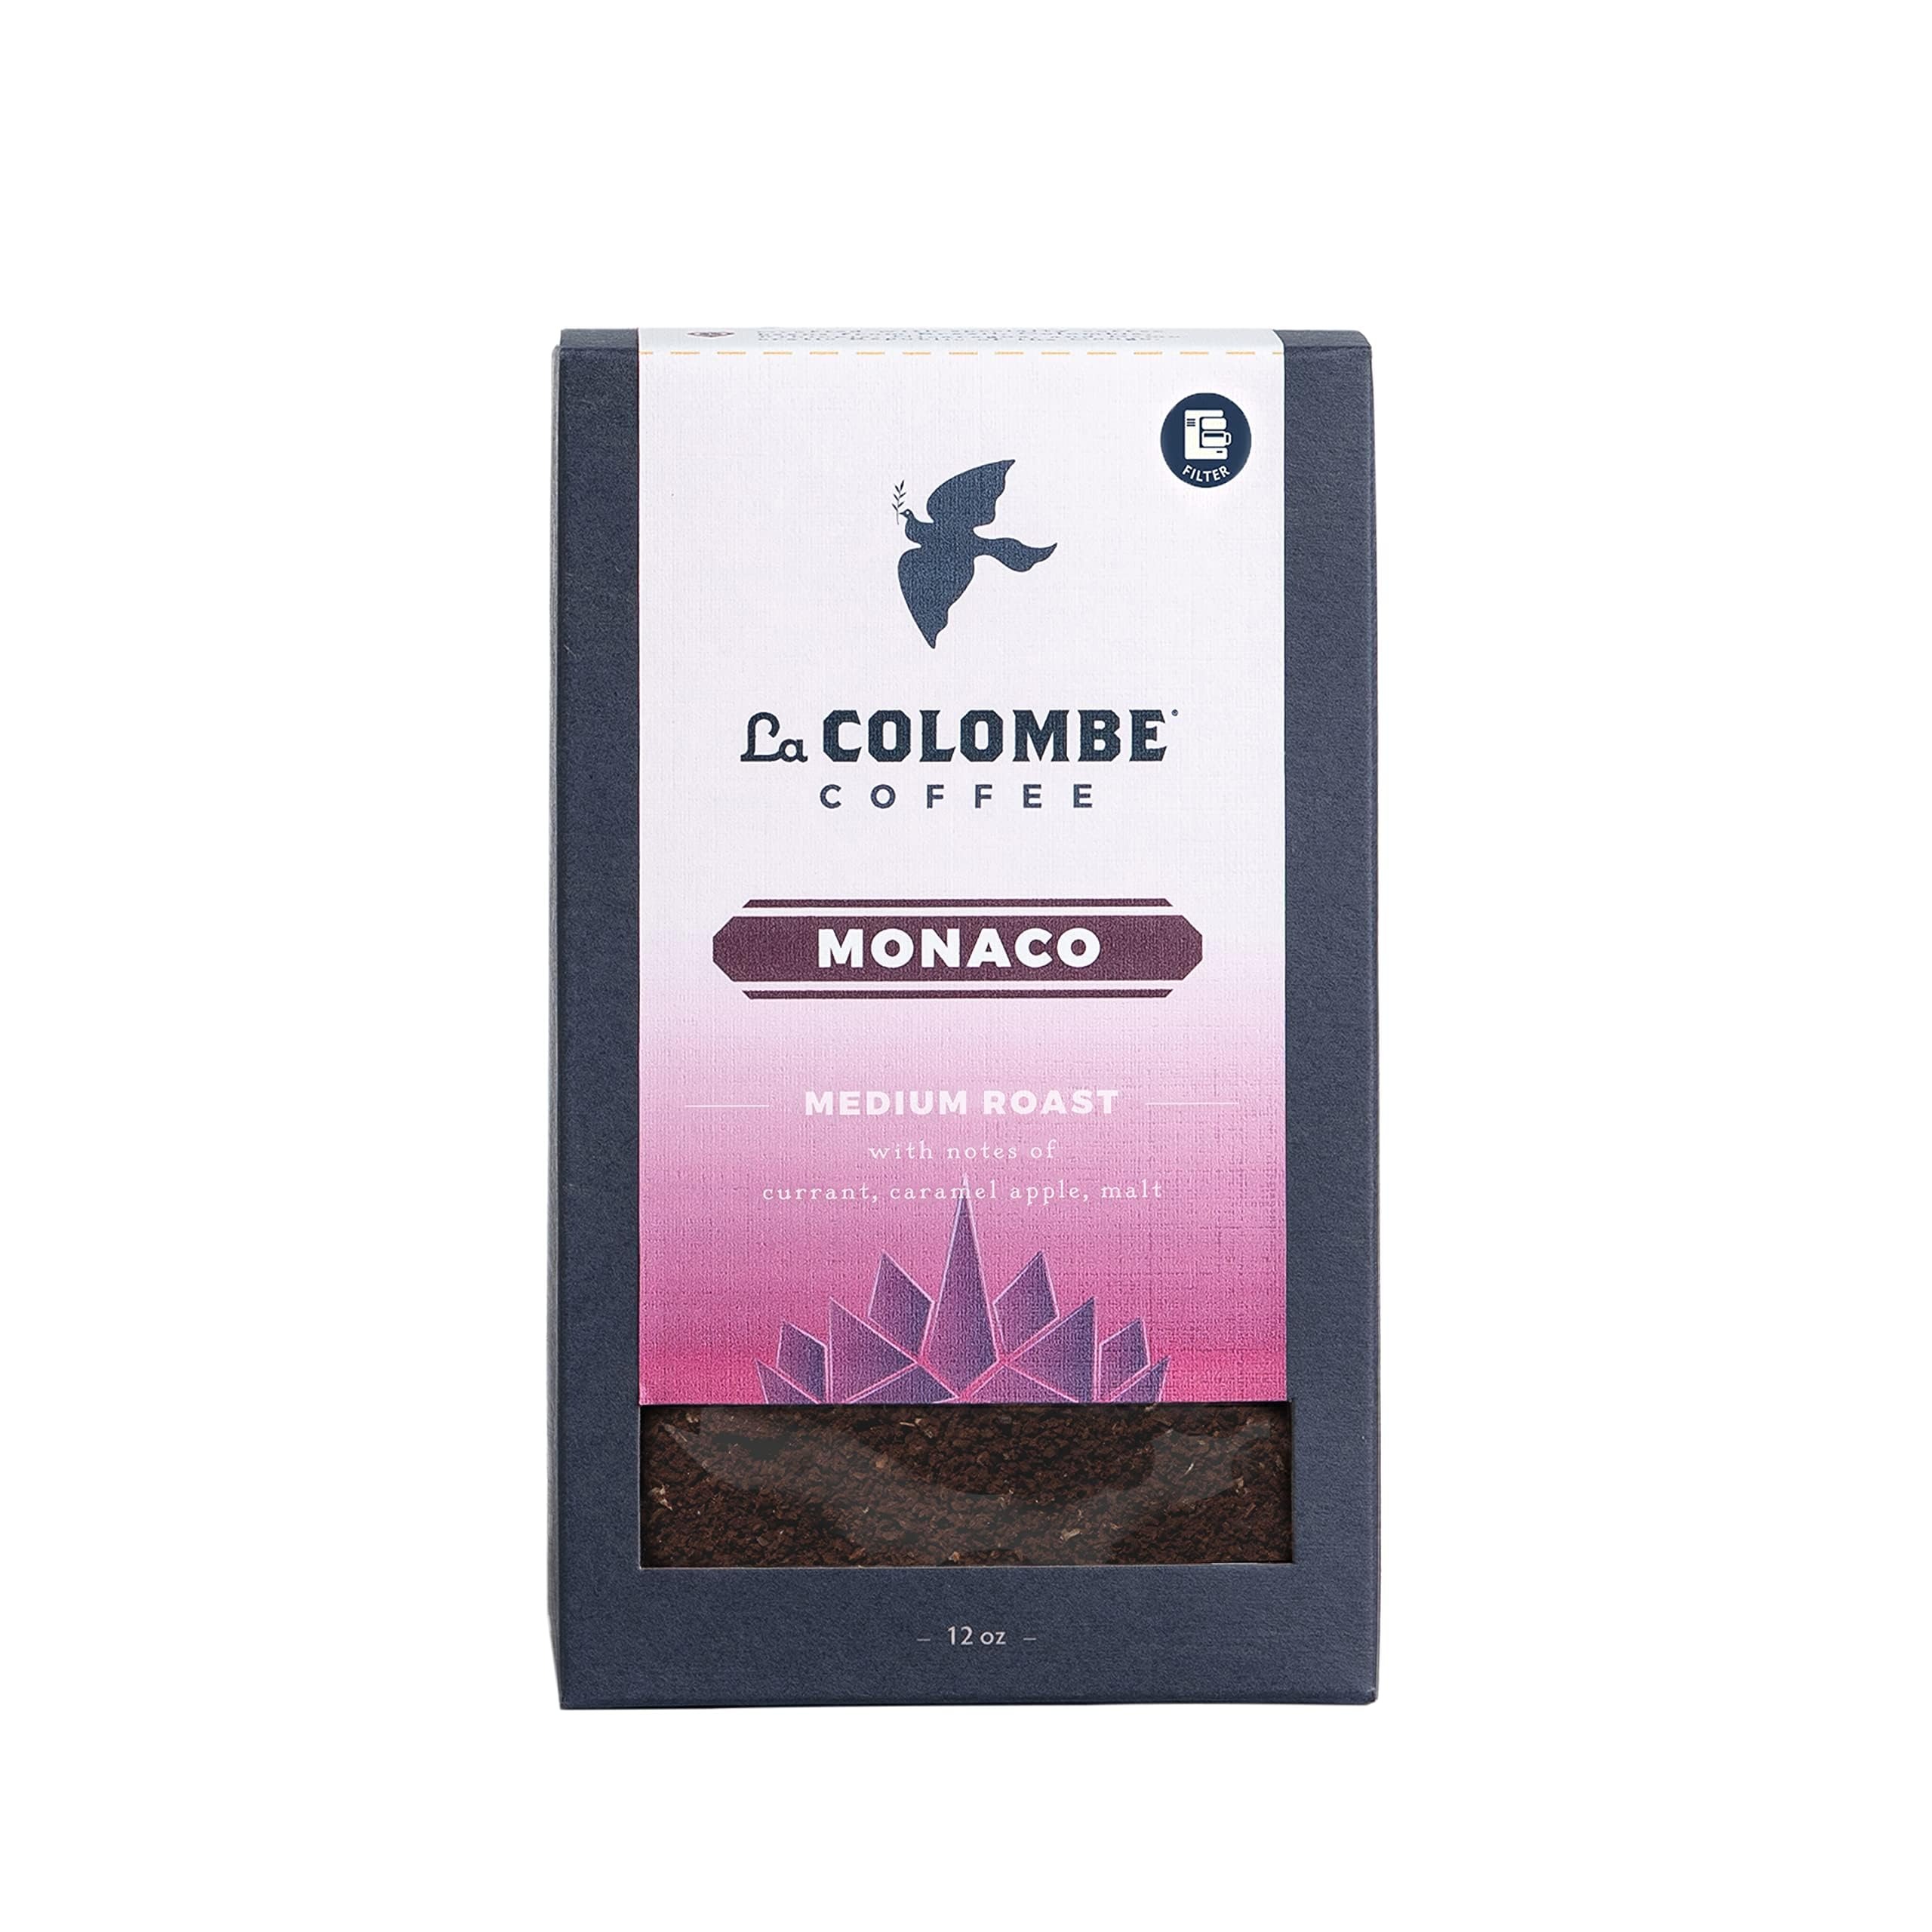
Item Name: La Colombe Monaco Medium Roast Drip Grind Ground Coffee - Notes of Milk Chocolate, Graham Cracker, Black Cherry, 12 Ounce (Pack of 4)
Bullet Point 1: MONACO MEDIUM ROAST GROUND COFFEE: Experience La Colombe's full taste and texture of our drip grind roasted coffee in twelve, 4-ounce boxes
Bullet Point 2: SPECIALTY NOTES: Each box of Monaco Coffee contains notes of Milk Chocolate, Graham Cracker, Black Cherry
Bullet Point 3: MEDIUM ROAST: Enjoy this full-bodied, chocolatey coffee with exciting fruit flavors
Bullet Point 4: BLEND INGREDIENTS: Crafted with specialty coffee beans from Brazil, Colombia, Ethiopia, Nicaragua, and Democratic Republic of Congo
Bullet Point 5: SUSTAINABLY SOURCED: Through packaging and environmentally-friendly practices we aim to eliminate waste and improve the wellbeing of coffee-growing communities
Value: 48.0
Unit: Ounce

Price: 34.12